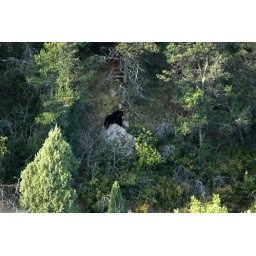
A bear rolling around on a rock in the distance. Colorado Springs.